Spanish colonization of the Americas

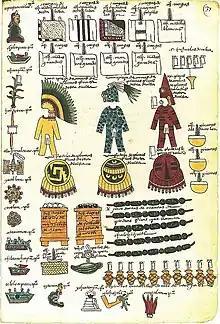
Tribute from one region of the Aztec Empire as shown in Codex Mendoza

As the empire expanded into areas of less dense indigenous populations, the crown created a chain of presidios, military forts or garrisons, that provided Spanish settlers protection from Indian attacks. In Mexico during the sixteenth-century Chichimec War guarded the transit of silver from the mines of Zacatecas to Mexico City. As many as 60 salaried soldiers were garrisoned in presidios. Presidios had a resident commanders, who set up commercial enterprises of imported merchandise, selling it to soldiers as well as Indian allies.